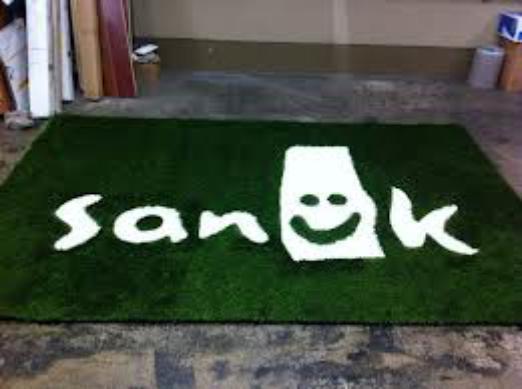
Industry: Clothes